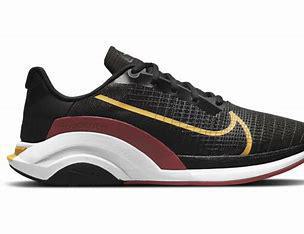
Brand: Nike
Model: Zoomx Superrep Surge